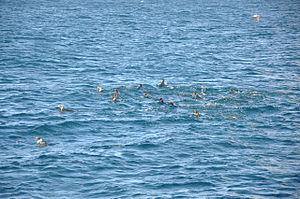
Eudyptes chrysolophus (Géorgie du Sud)
Le gorfou doré ou gorfou macaroni, est une espèce d'oiseaux de l'ordre des Sphenisciformes, réparti à travers les îles sub-antarctiques. Comme les autres gorfous, il se distingue par une touffe de plumes jaunes de chaque côté de sa tête, appelée « aigrette ». Sa tête et son dos sont noirs alors que son ventre est blanc. Les adultes pèsent en moyenne 5,5 kilogrammes et mesurent 70 centimètres de long. Les mâles et les femelles ont une apparence relativement semblable, même si le mâle est plus gros avec un bec plus long. Comme tous les membres de sa famille, il est incapable de voler. Son corps fuselé contribue à son hydrodynamisme tandis que ses ailes raides et aplaties lui servent de nageoires.